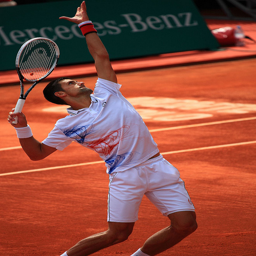
A male tennis player is reaching up with one hand and has a tennis racquet in his other hand.
a tennis player serving the tennis ball on a clay tennis court.
A tennis player stretching to serve a tennis ball.
A man holding a tennis racquet on a tennis court.
A man has thrown a tennis ball into the air and prepares to hit it.